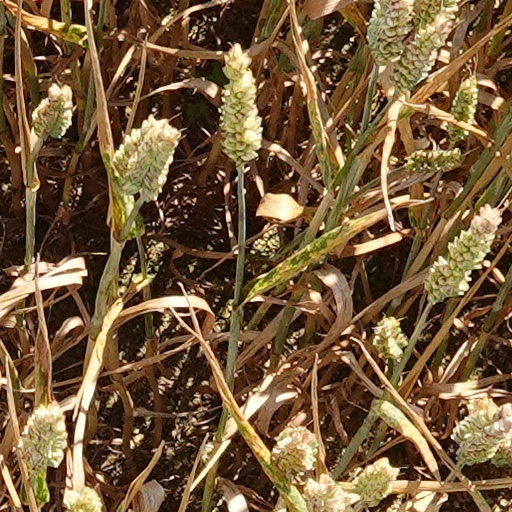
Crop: wheat